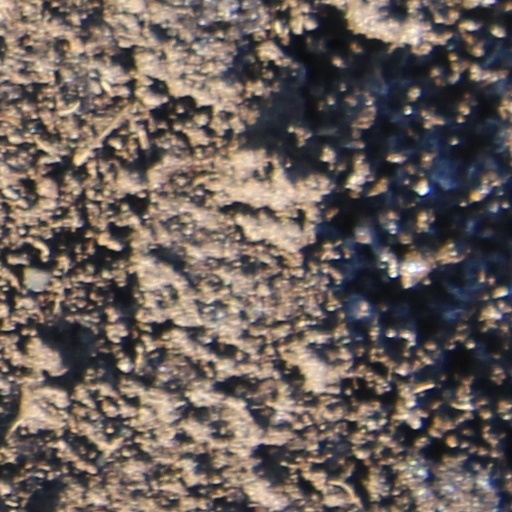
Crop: wheat